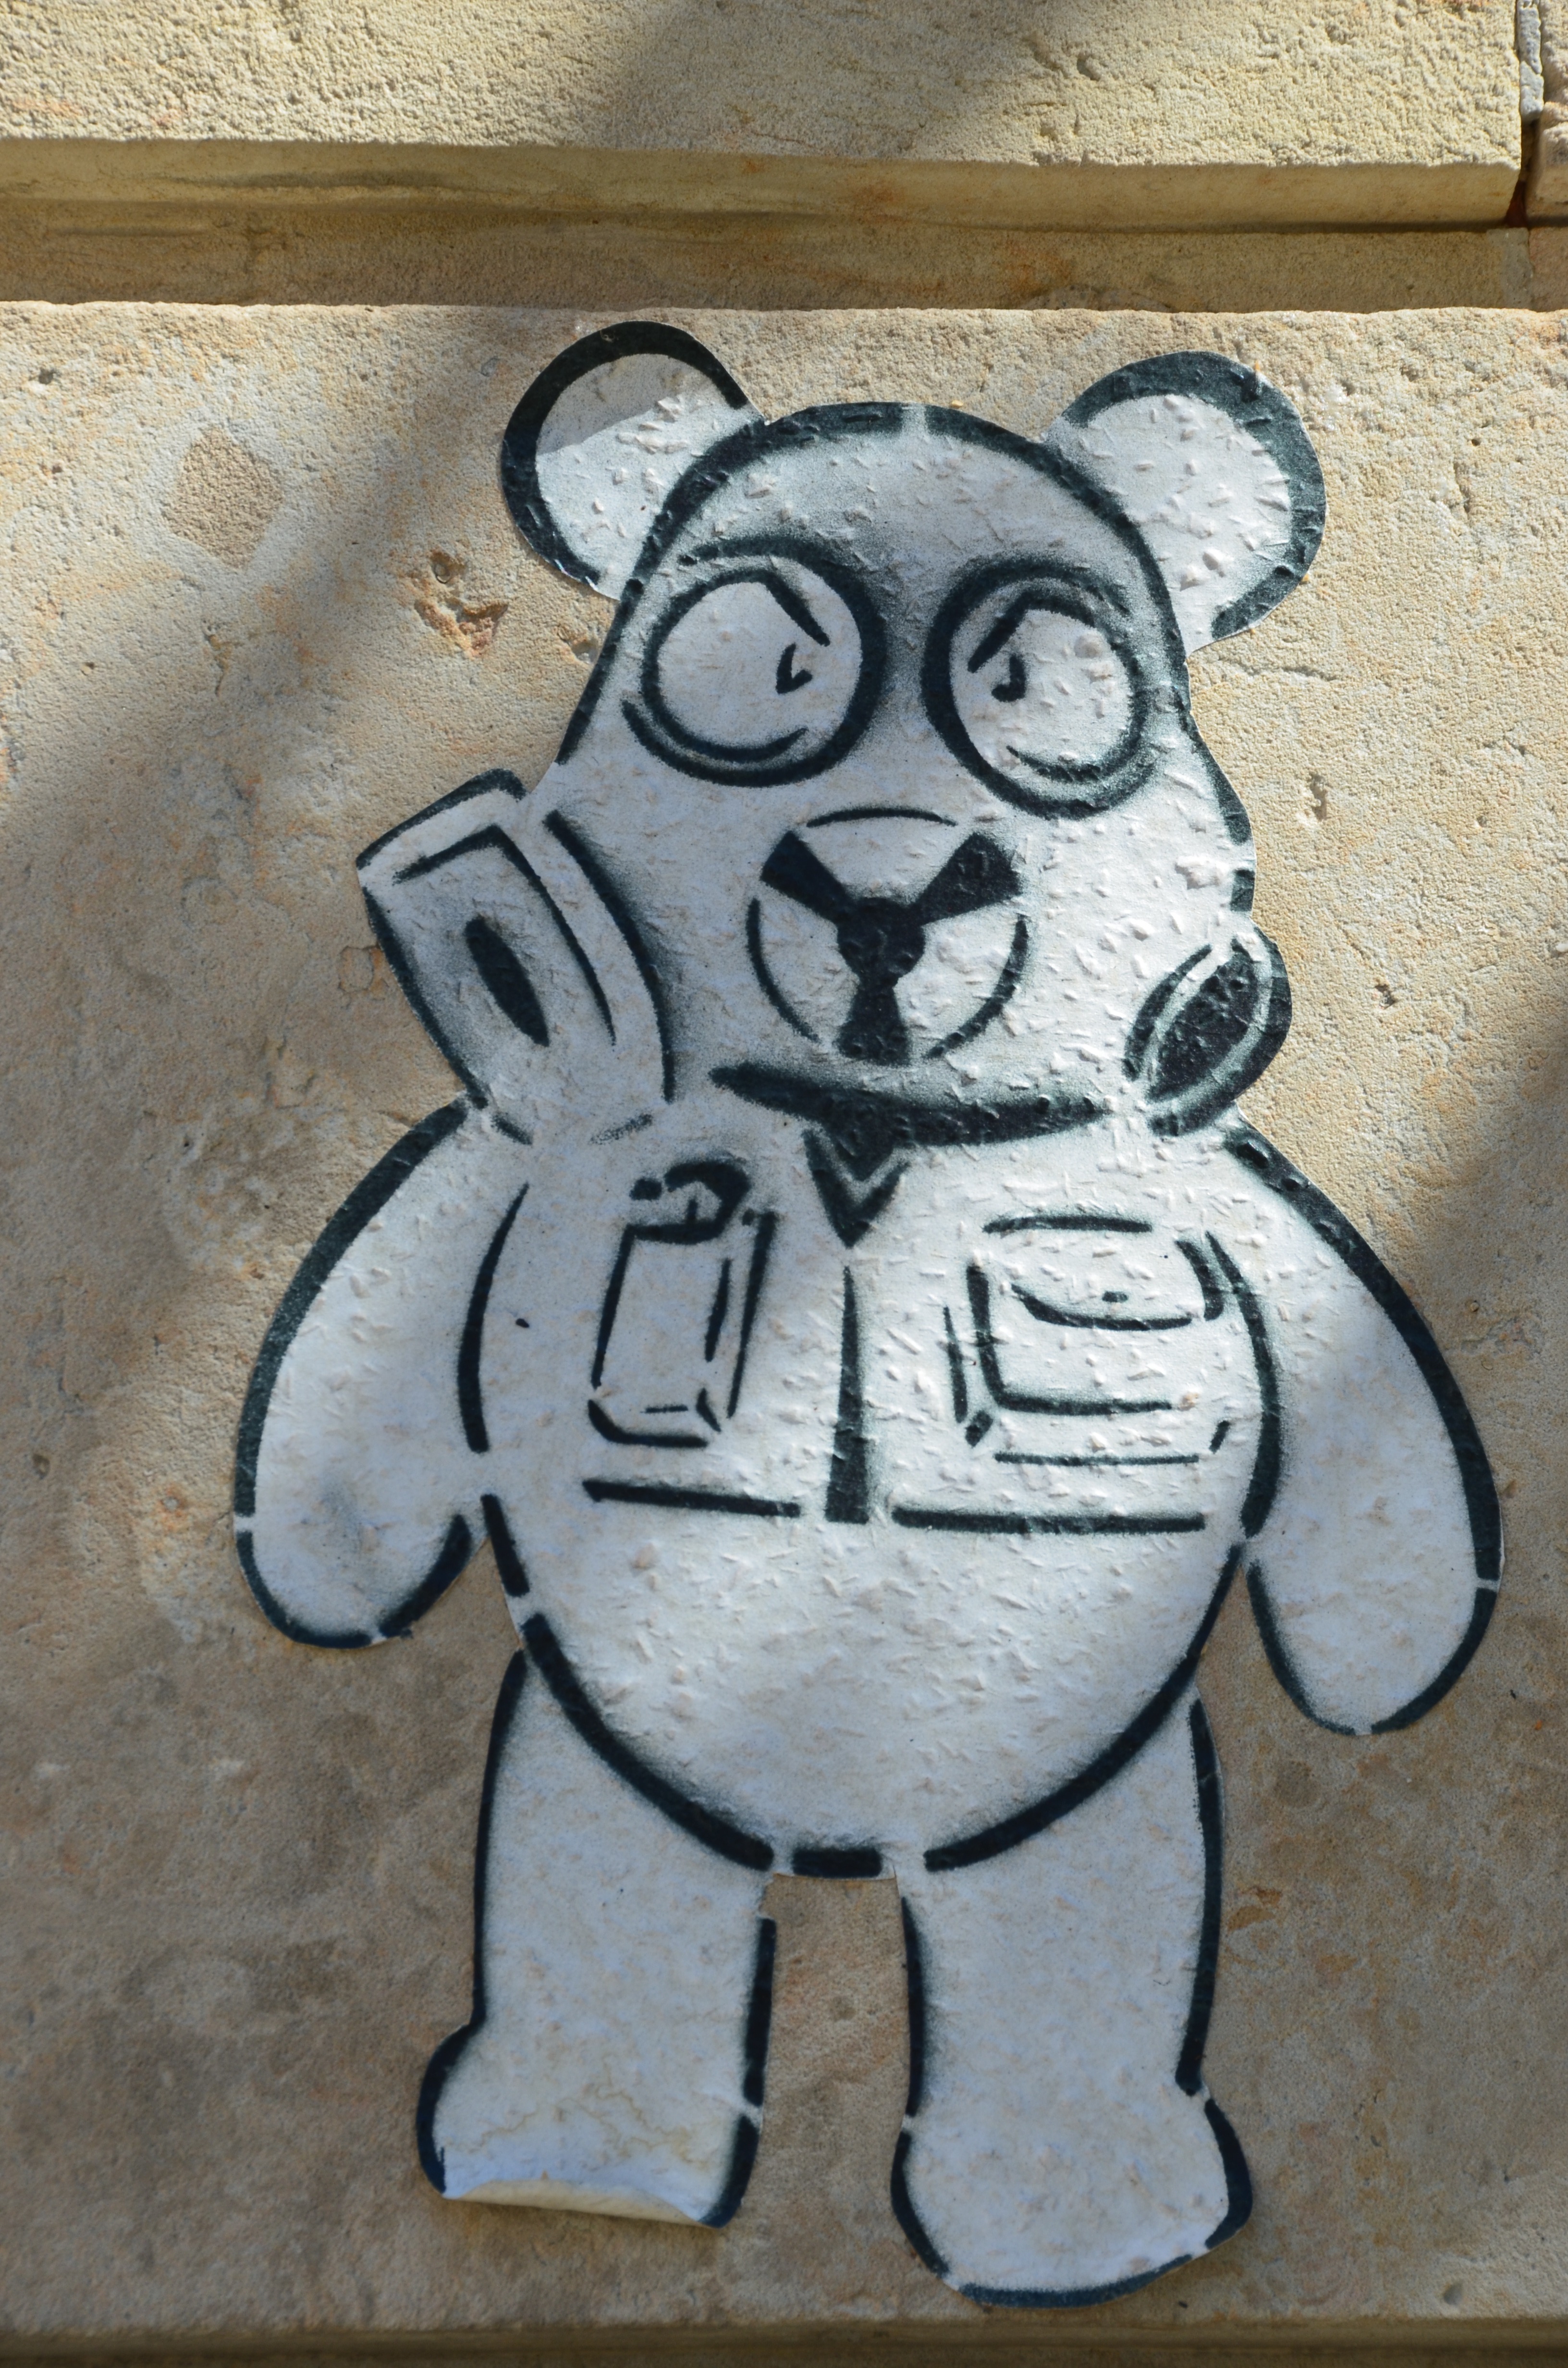
wall, graffiti, street art, art, sketch, drawing, illustration, mural